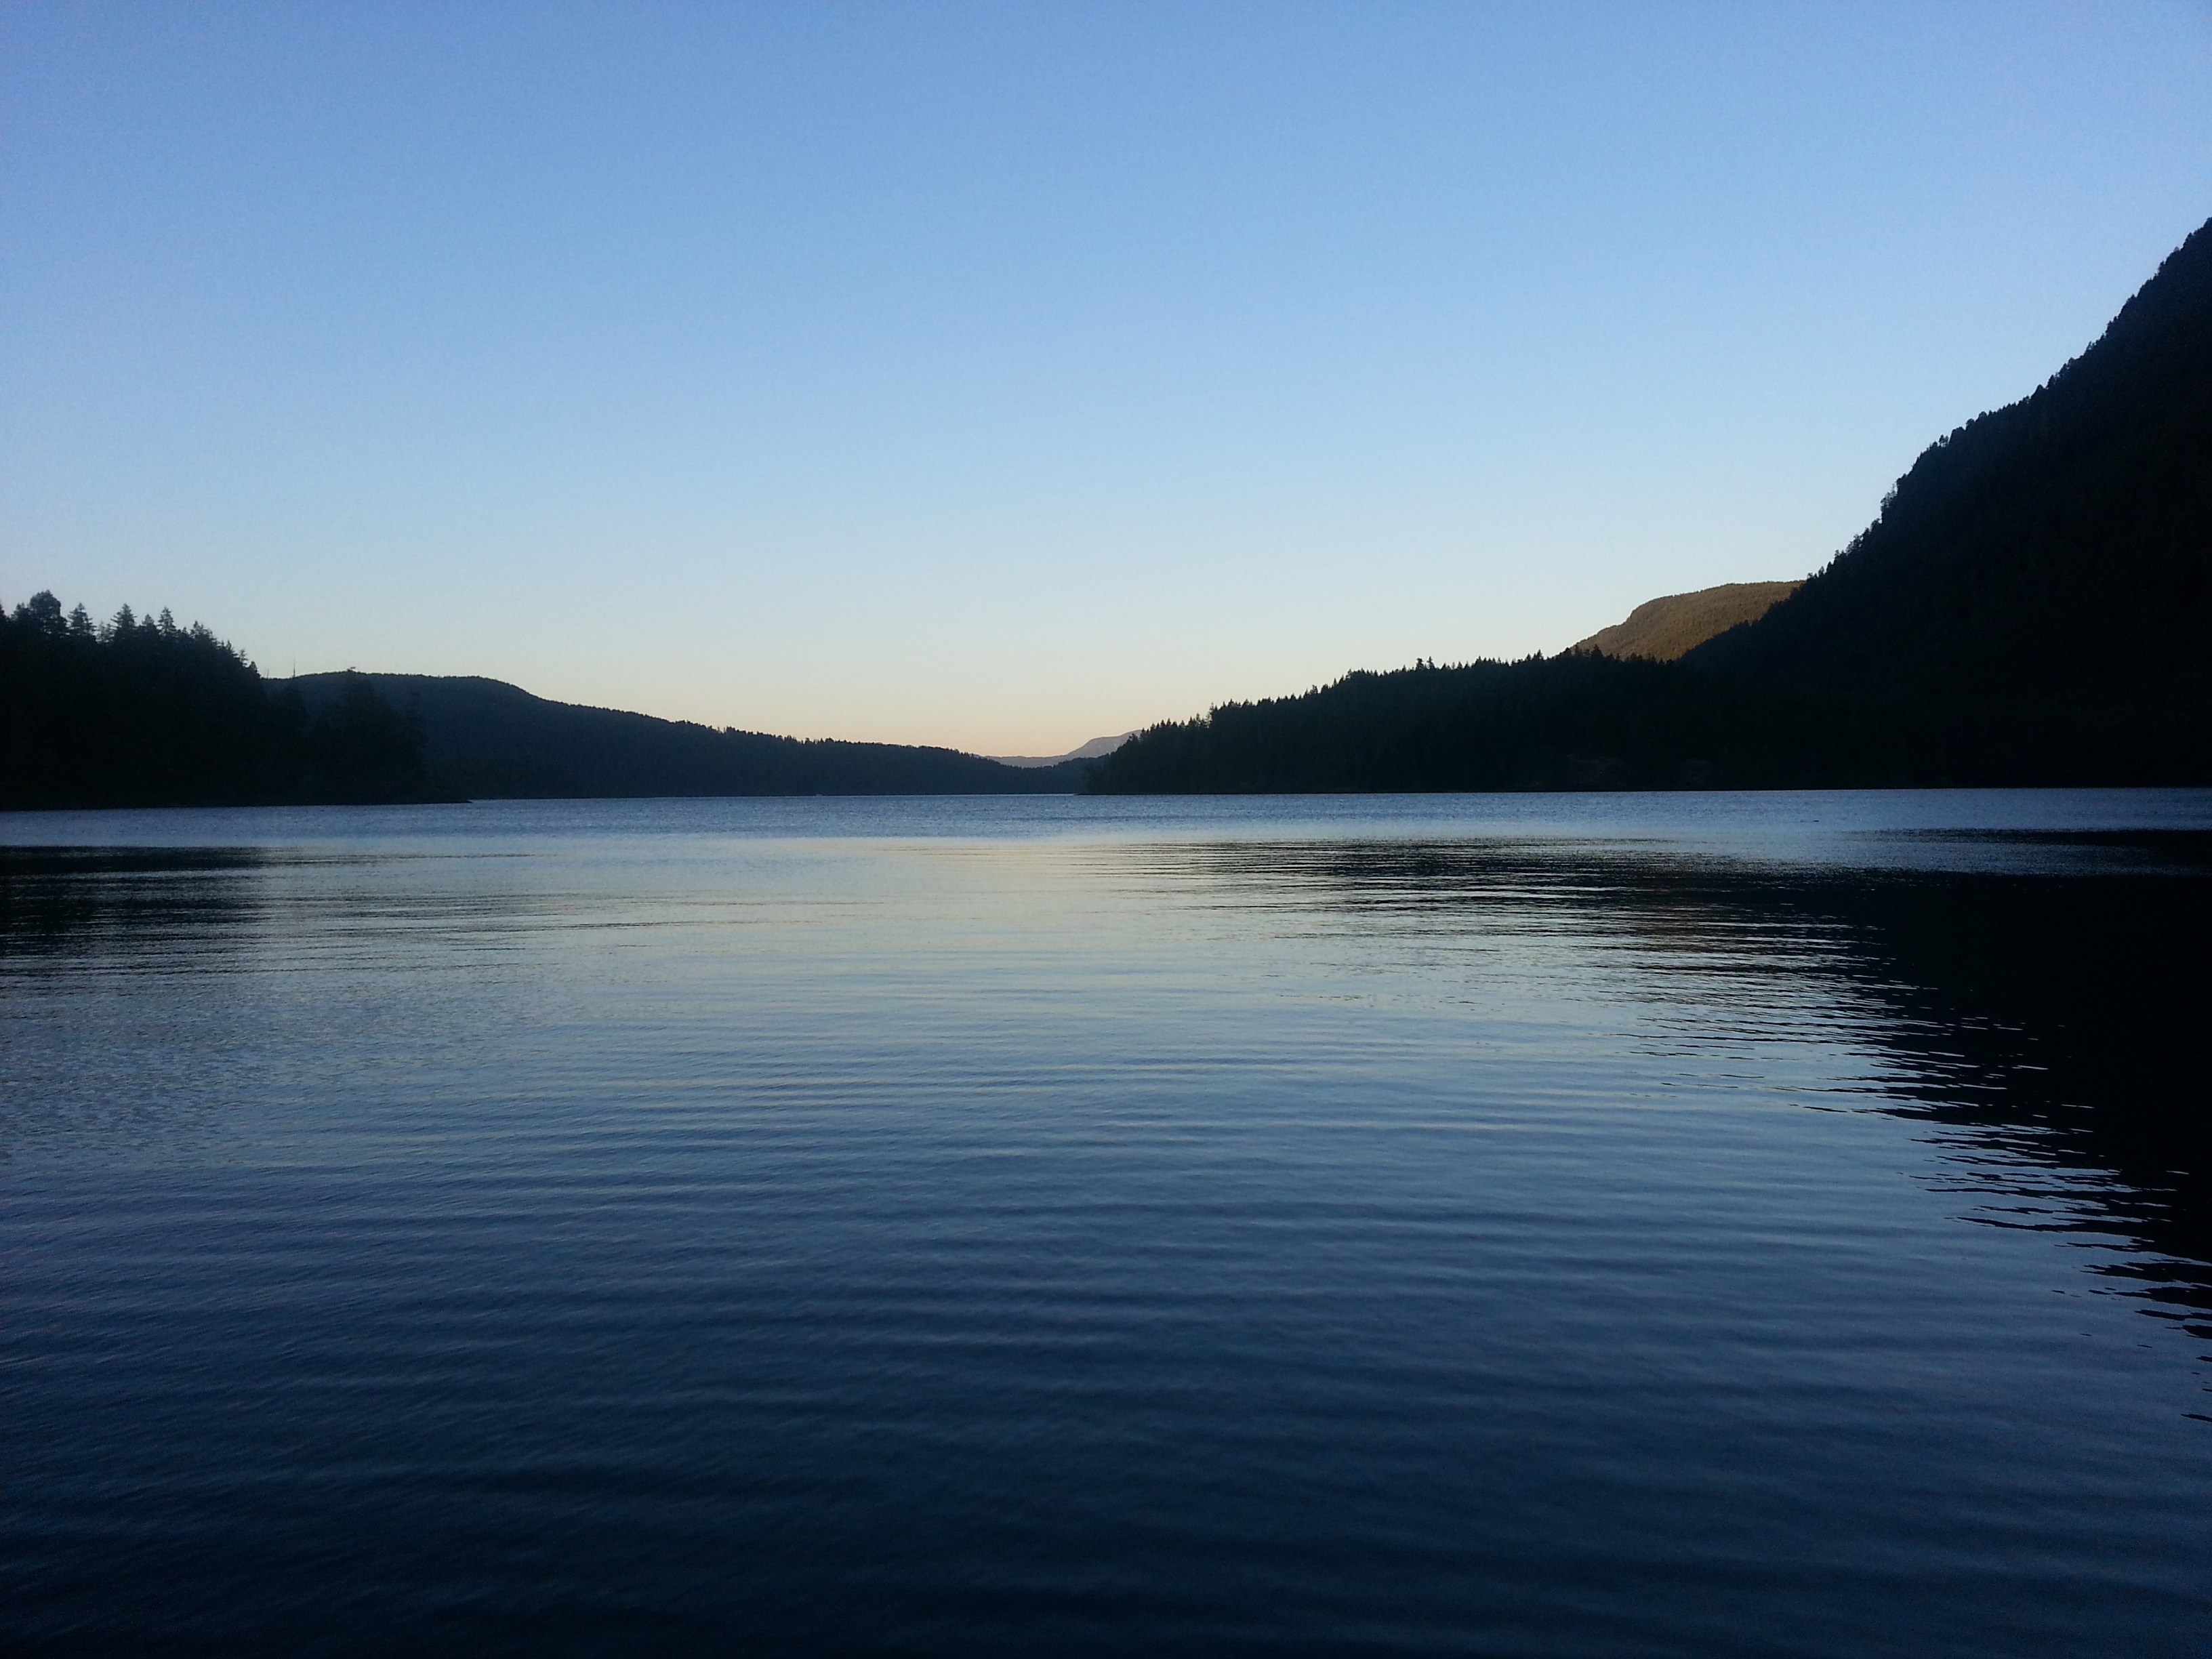
sea, water, nature, mountain, lake, dawn, river, summer, dusk, reflection, vehicle, tranquil, calm, bay, fjord, reservoir, body of water, relaxation, loch, natural beauty